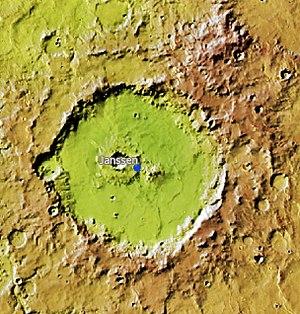
Janssen est un cratère d'impact de 158 km de diamètre situé sur Mars dans le quadrangle d'Arabia par 2,1º N et 37,5º E. Il a été nommé en référence à l'astronome français Jules Janssen.